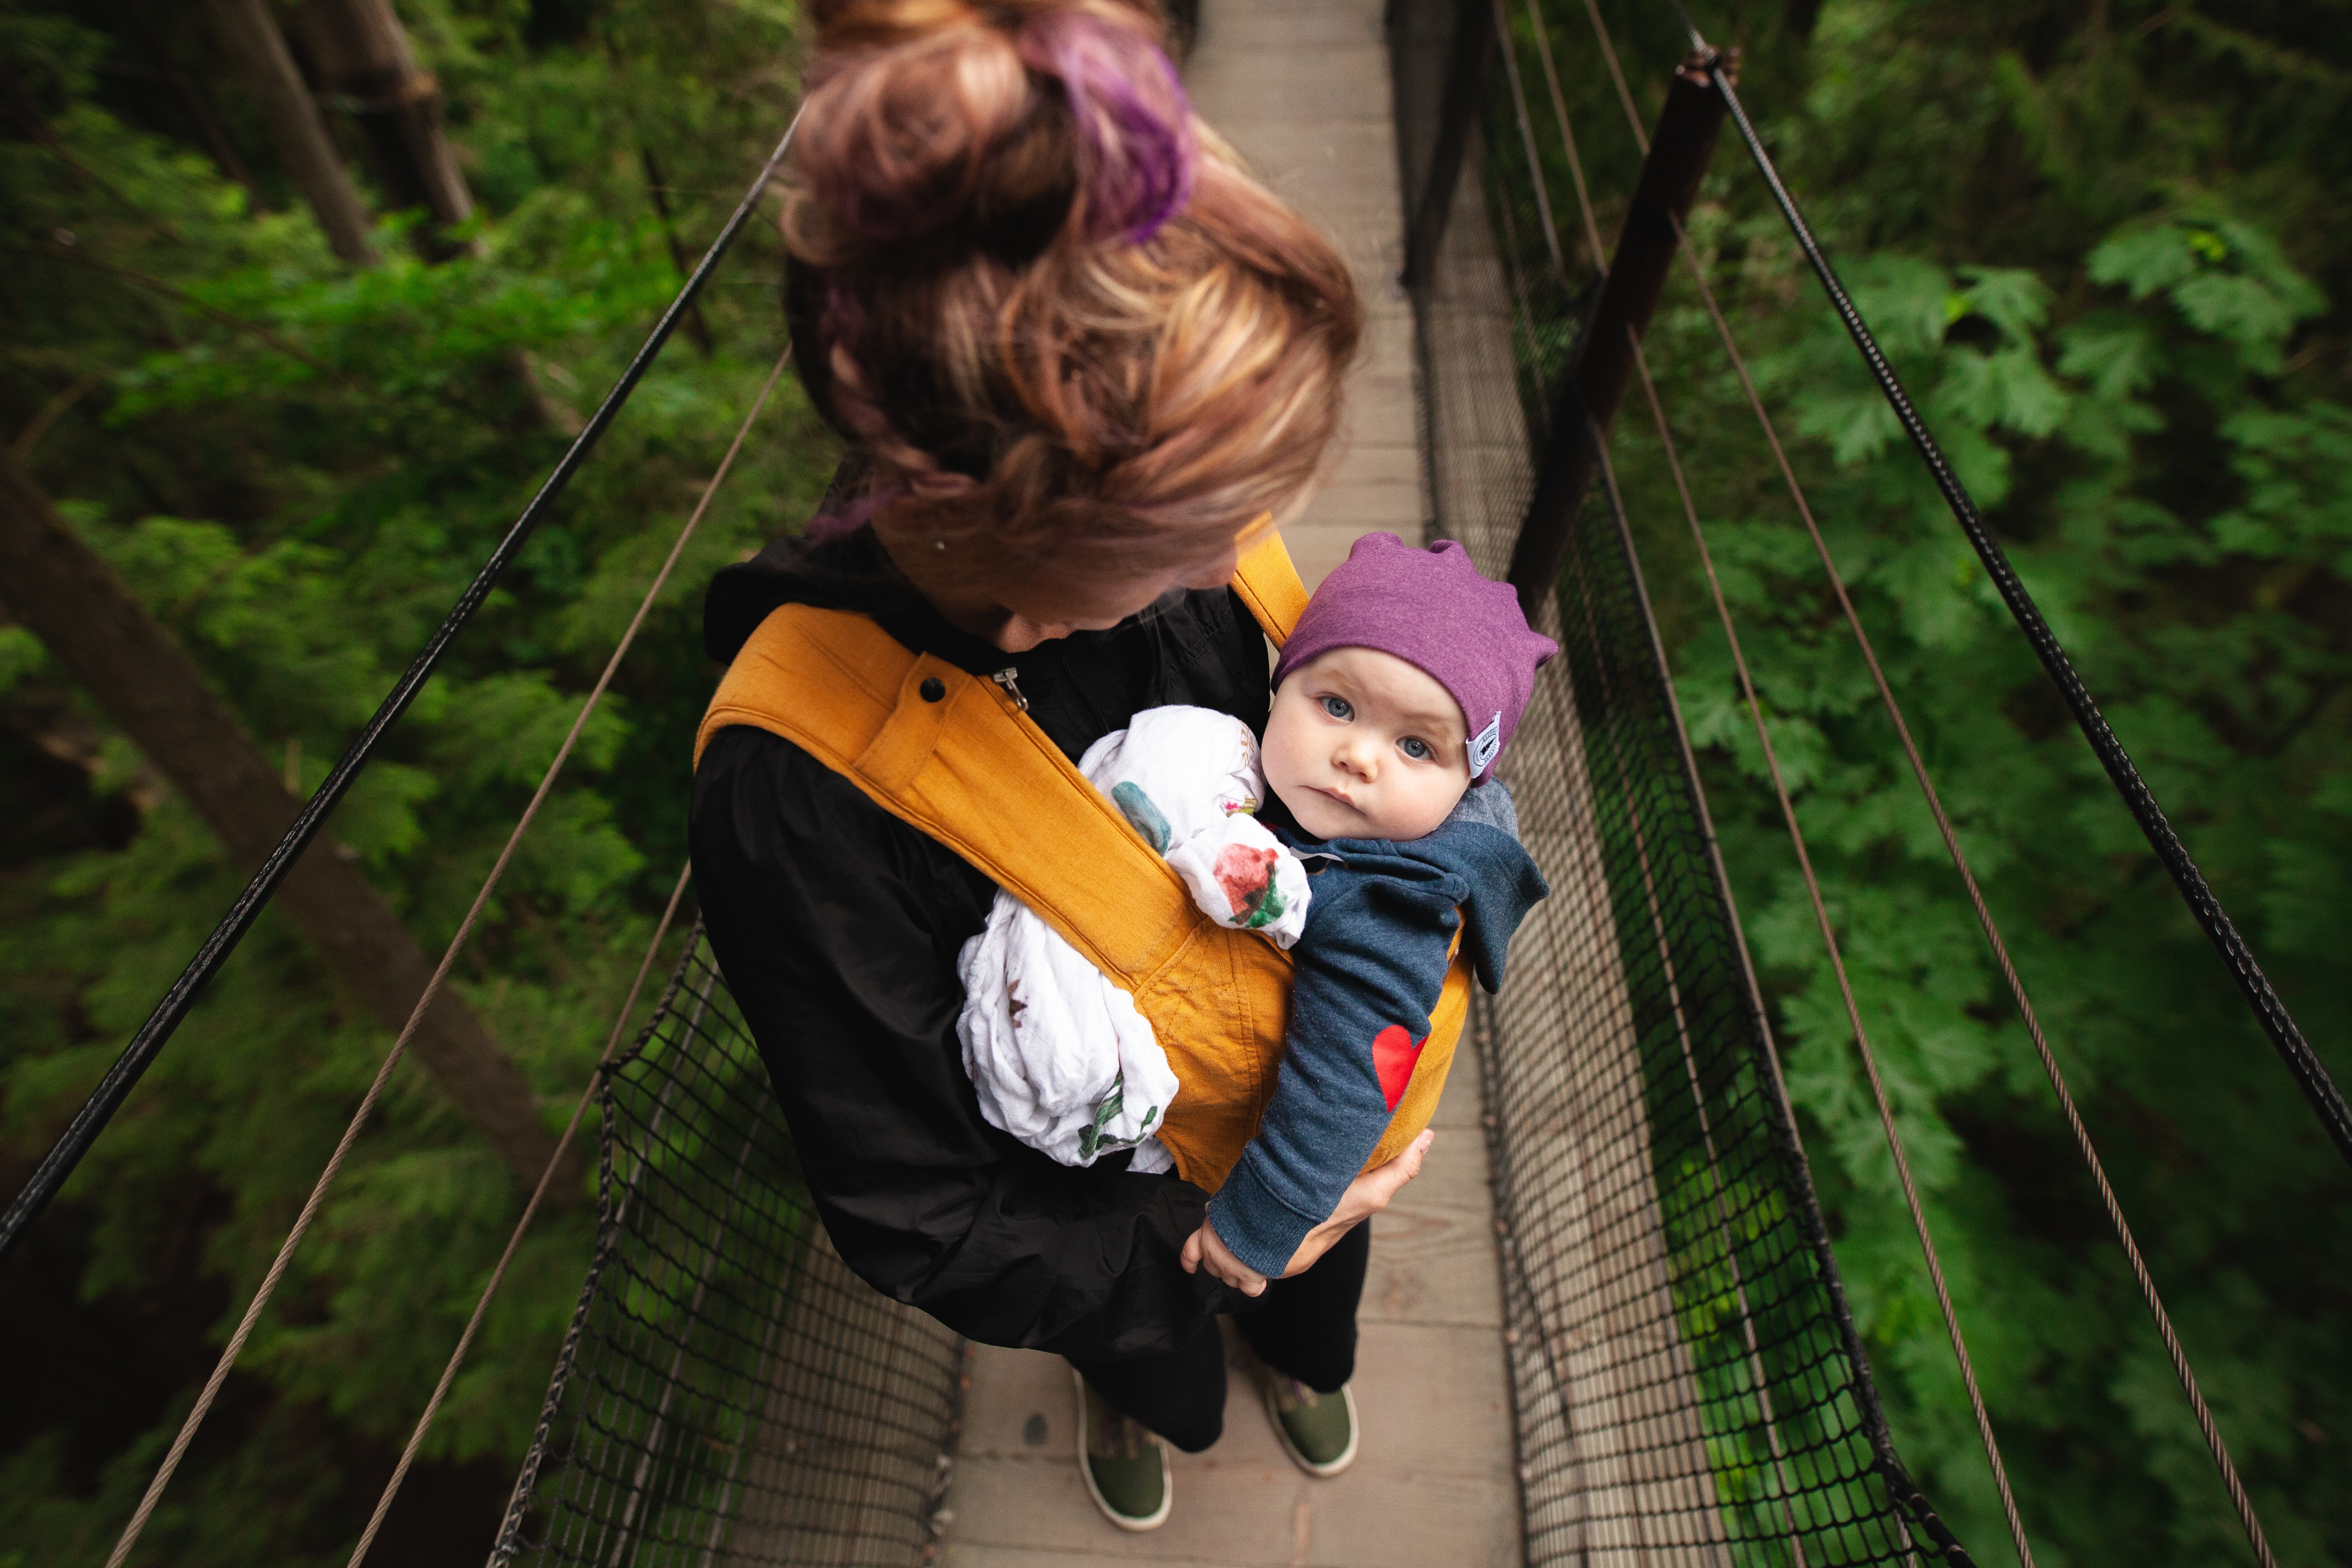
tree, jungle, forest, child, leisure